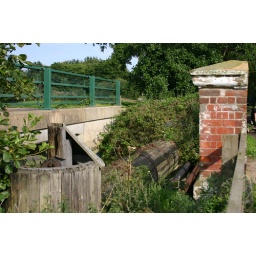
View of the old and new road bridges with the wooden encased water main in between